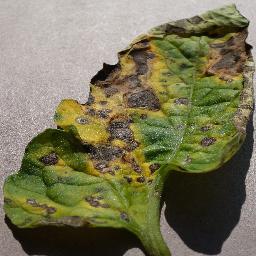
Label: Tomato___Early_blight